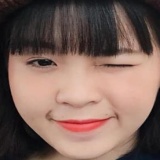
diễn viên Thúy Kiều Faptv